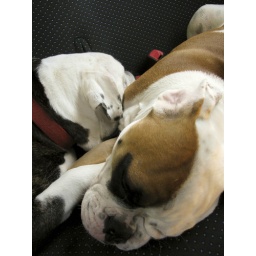
passed out in the back seat on the way home from camping